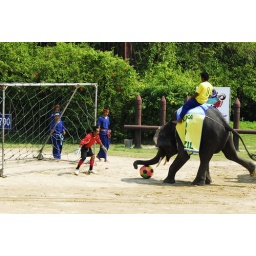
Elephants in Thailand, showing their football skills.(Samphran elephant ground &amp;amp; zoo. Thailand)